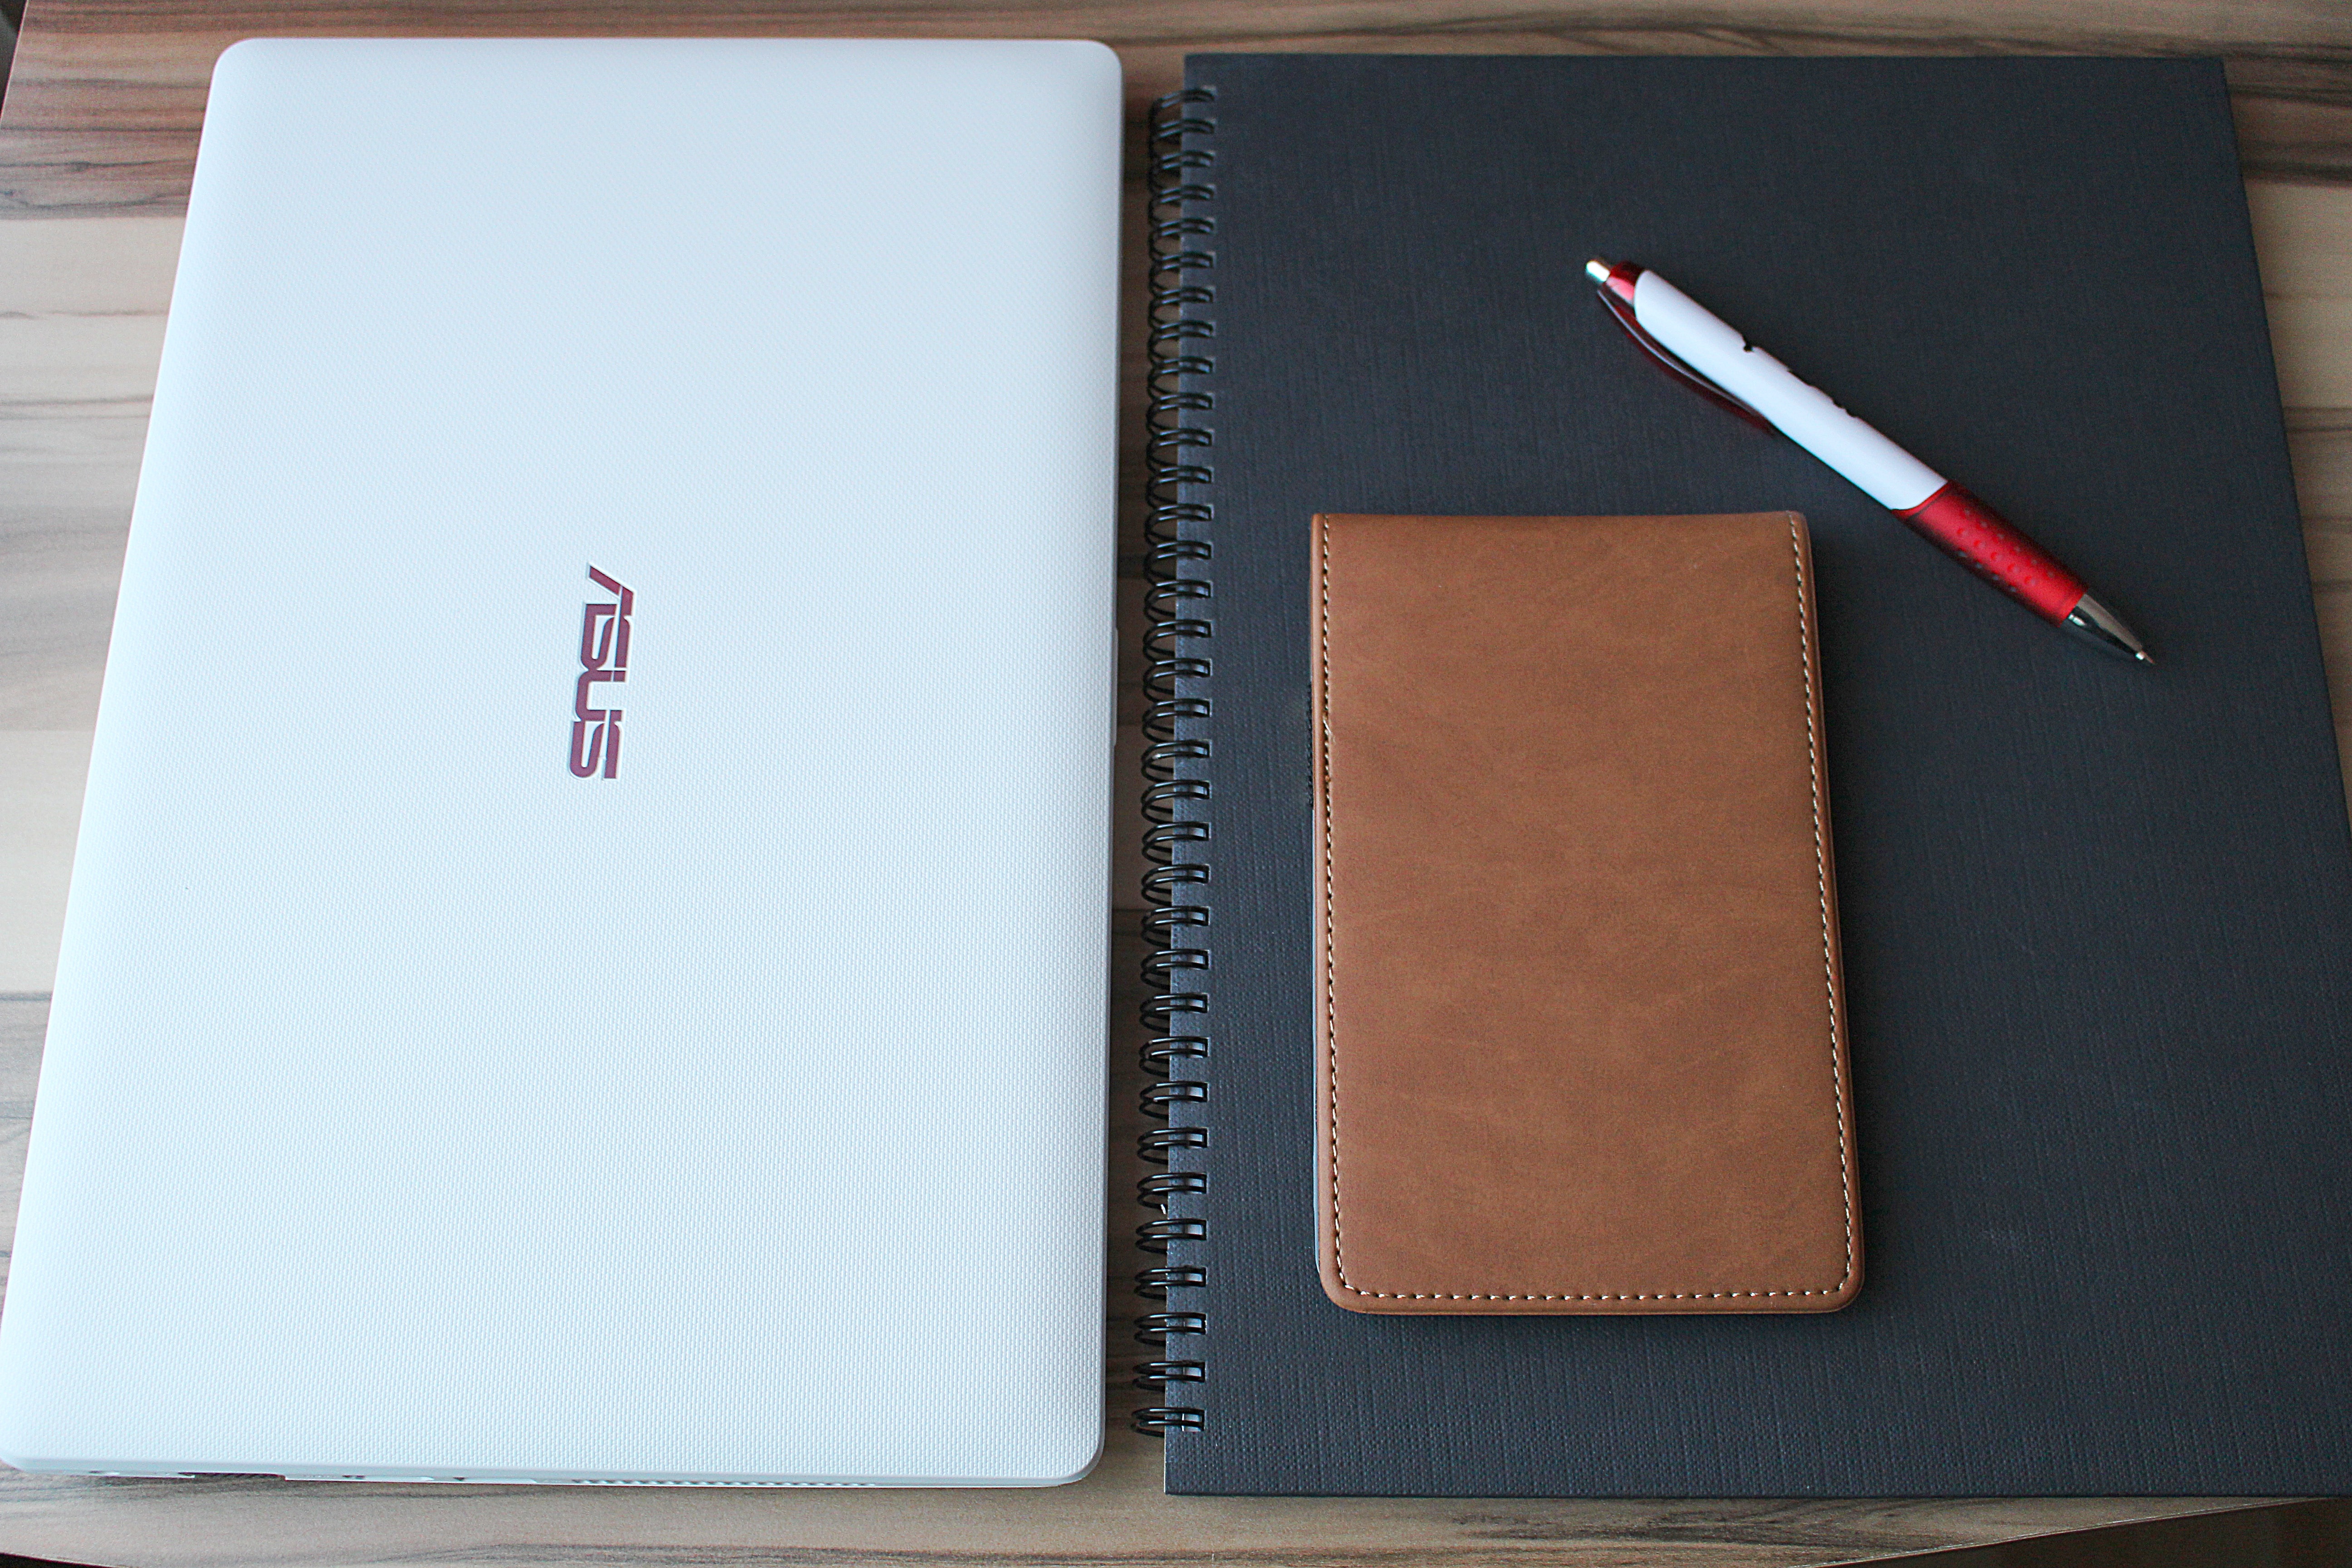
laptop, notebook, writing, leather, pen, office, home office, brand, document